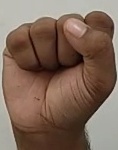
ASL sign: S